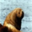
Label: seal